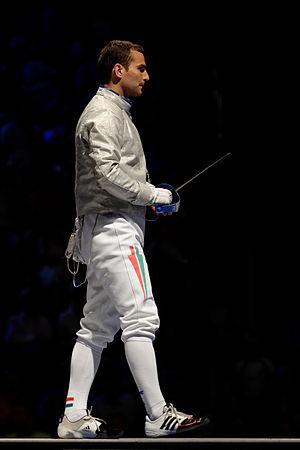
Le Hongrois Áron Szilágyi pendant la demi-finale du sabre masculin contre le Russe Nikolay Kovalev aux championnats du monde d'escrime 2013 au Syma Hall à Budapest, le 10 août 2013.